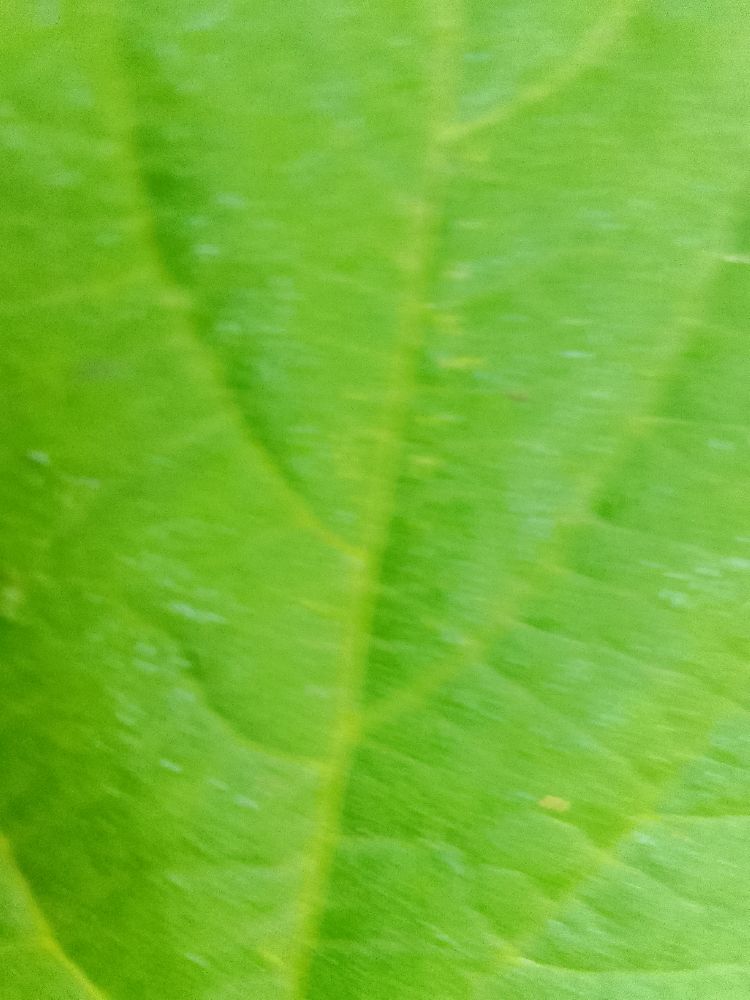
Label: healthy